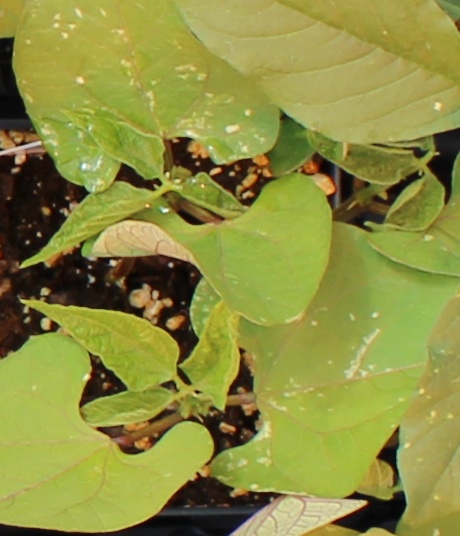
Label: Blackbean